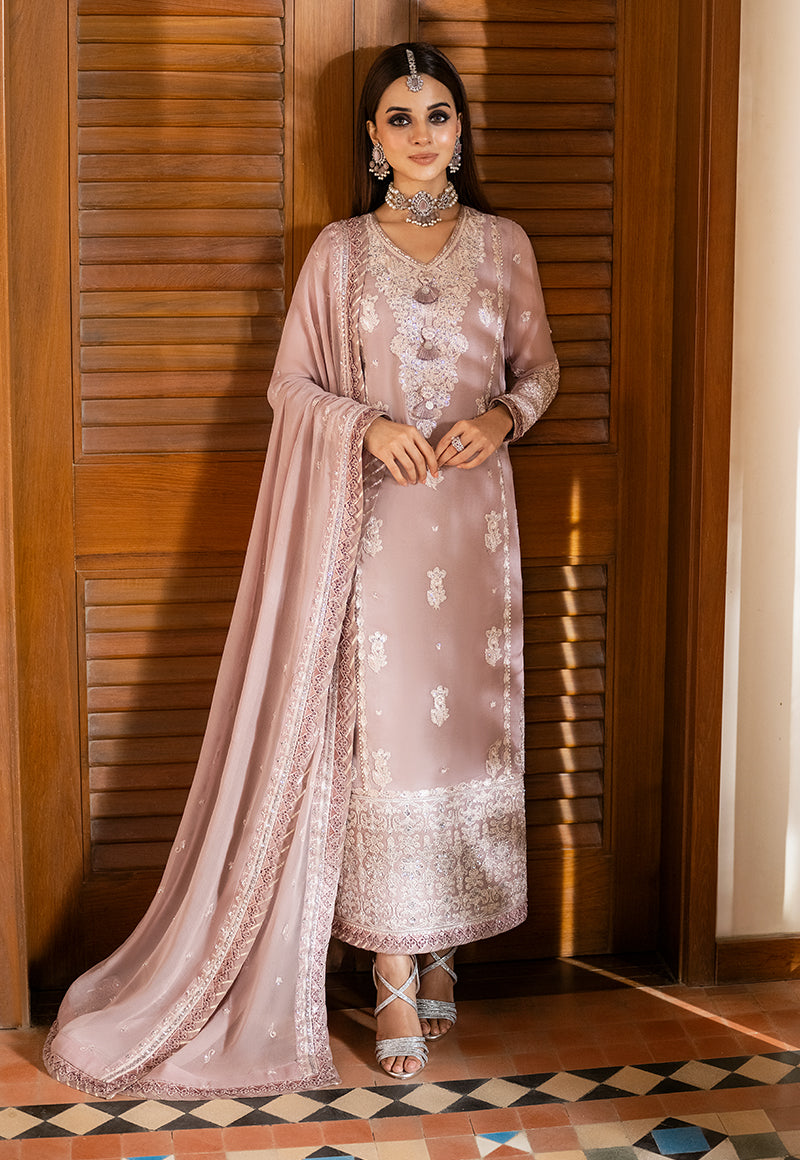
pink embroidered salwar suit